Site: brandenburg
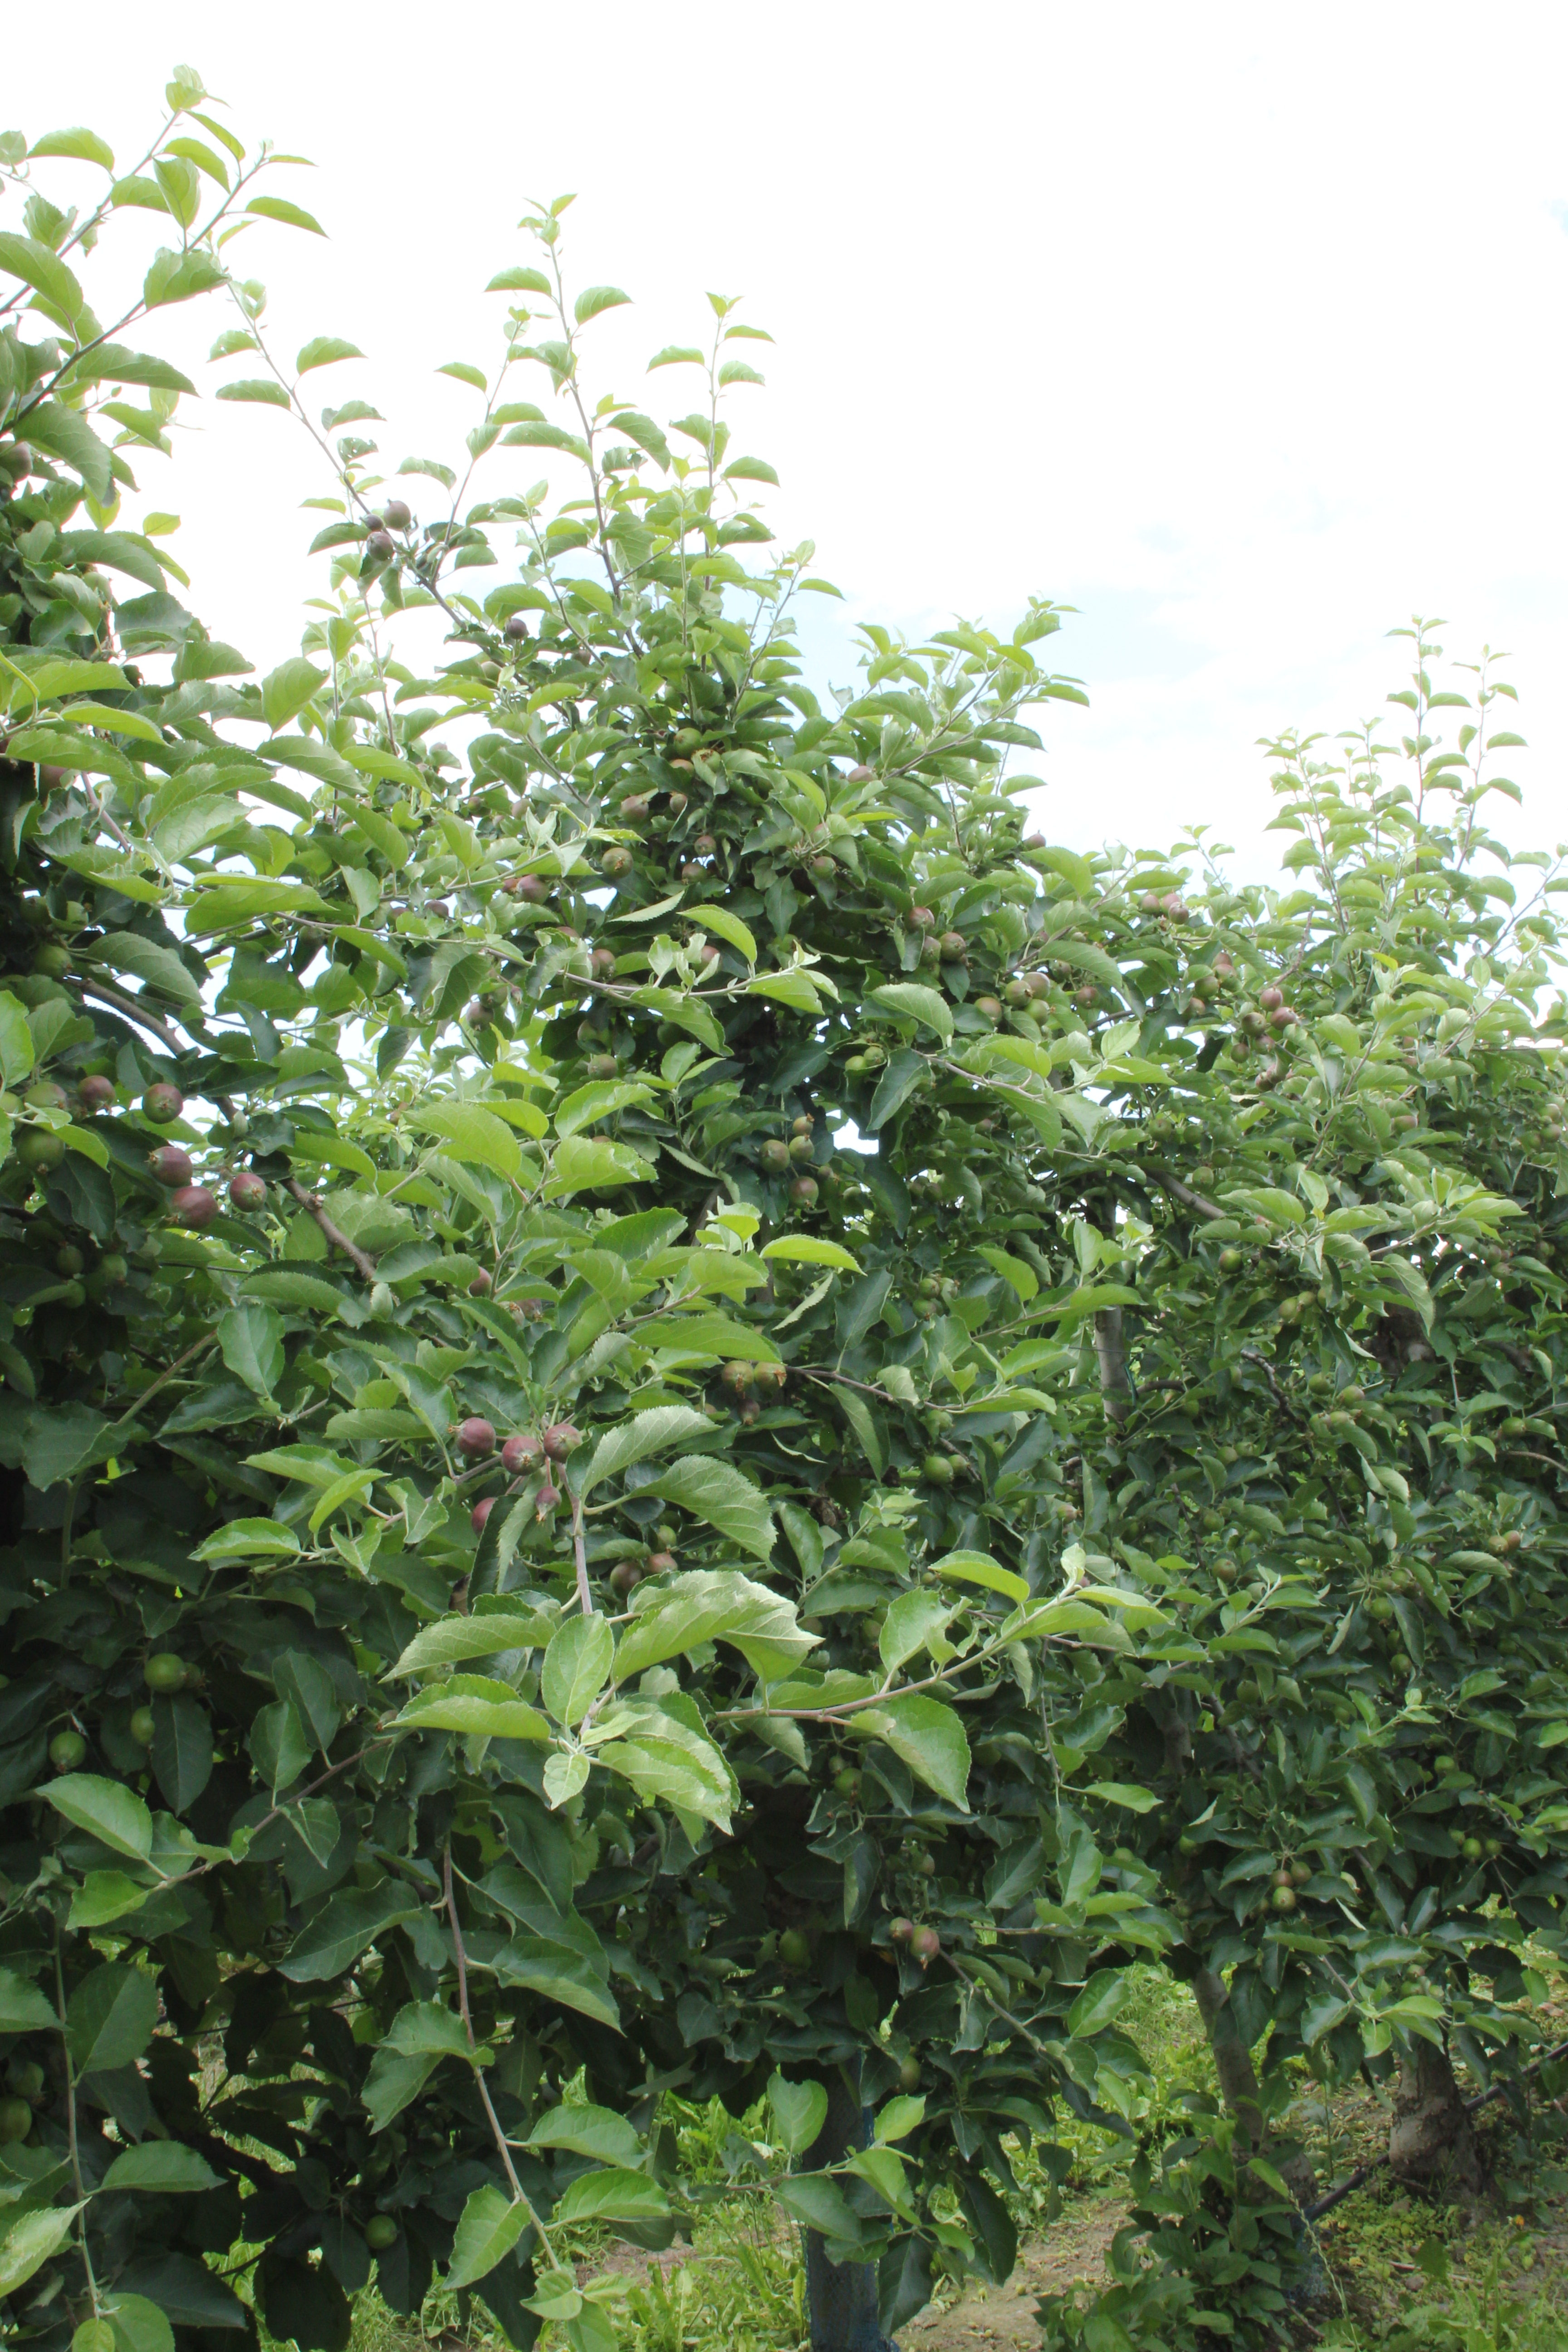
Growth stage (BBCH 73): Development of fruit